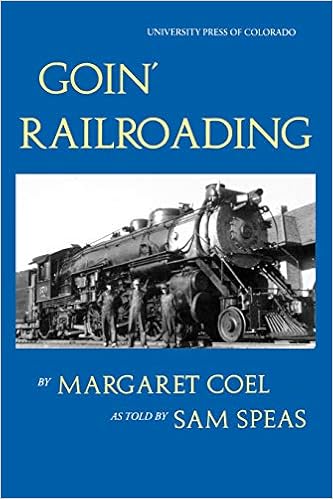
Goin' Railroading: Two Generations of Colorado Stories
Category: Books
From the Inside Flap "...details both the personal side of railroadingthe adventure, danger, pride, hours away from family, and wrecksand the larger place of the railroad in America's past. ...[Speas'] tales come alive . . . letting the romance of the rails slowly charm the reader."Publishers Weekly "This rare first-person account is as exciting a book of railroading as you'll ever read . . . technical enough for the buffs, but filled with entertaining stories to please general readers."Denver Post "This is state and local history at its best. Readers will know Colorado railroading when they finish this fast-moving, interesting, and easy to read account."Liston Leyendecker "Of a hundred books on railroading the Rockies, Margaret Coel's is one of the finest. Using stories of her father, a fireman, engineer, and rail union official, she captures not only the romance but also the reality of railroadingthe long and unpredictable hours, the danger, the importance of unions, and the strain on family life. Her seductive style, fine research, and multi-dimensional focus on a railroading clan make this book a smooth ride into the sooty past."Thomas J. Noel About the Author Margaret Coel is the author of four nonfiction books and many articles on the people and placed of the American West. Her work has won national and regional awards. A native of Colorado, she resides in Boulder.
Features: As America, carried along by the expanding rail system, moved westward in the nineteenth century, few occupations seemed more exciting or romantic than that of railroad engineer. And in the mountains and plains of the West, long hours, backbreaking labor, bitter temperatures, and faulty brakes were the crucible in which the best of the early railroaders were formed: only the most dedicated and skilled men passed the tests the narrow-gauge lines of Colorado meted out. | Goin' Railroading | is the story of two generations of such men, four members of the Speas family who, from the open cabs of narrow-gauge steam engines, watched Colorado grow. | Sam Speas tells the story of his father, Sam Speas Sr., who left Missouri in 1883 to become an engineer in Colorado, and recounts his own experiences and those of his brothers and fellow railroaders on the Colorado and Southern Railway, from the golden era of the narrow-gauge lines in South Park to the final days of steam power on the Front Range and the coming of the diesel engine. | His stories are a profound document of a vanished way of life, a testament to the courage and tenacity of the early citizens of Colorado, and a tribute to the rough-hewn, often gallant men who took the trains through incredible, almost unbelievable, hazards. Funny, tragic, bittersweet, and poignant, | Goin' Railroading | is a remarkable book that brings a portion of the history and people of an earlier Colorado to vibrant life.